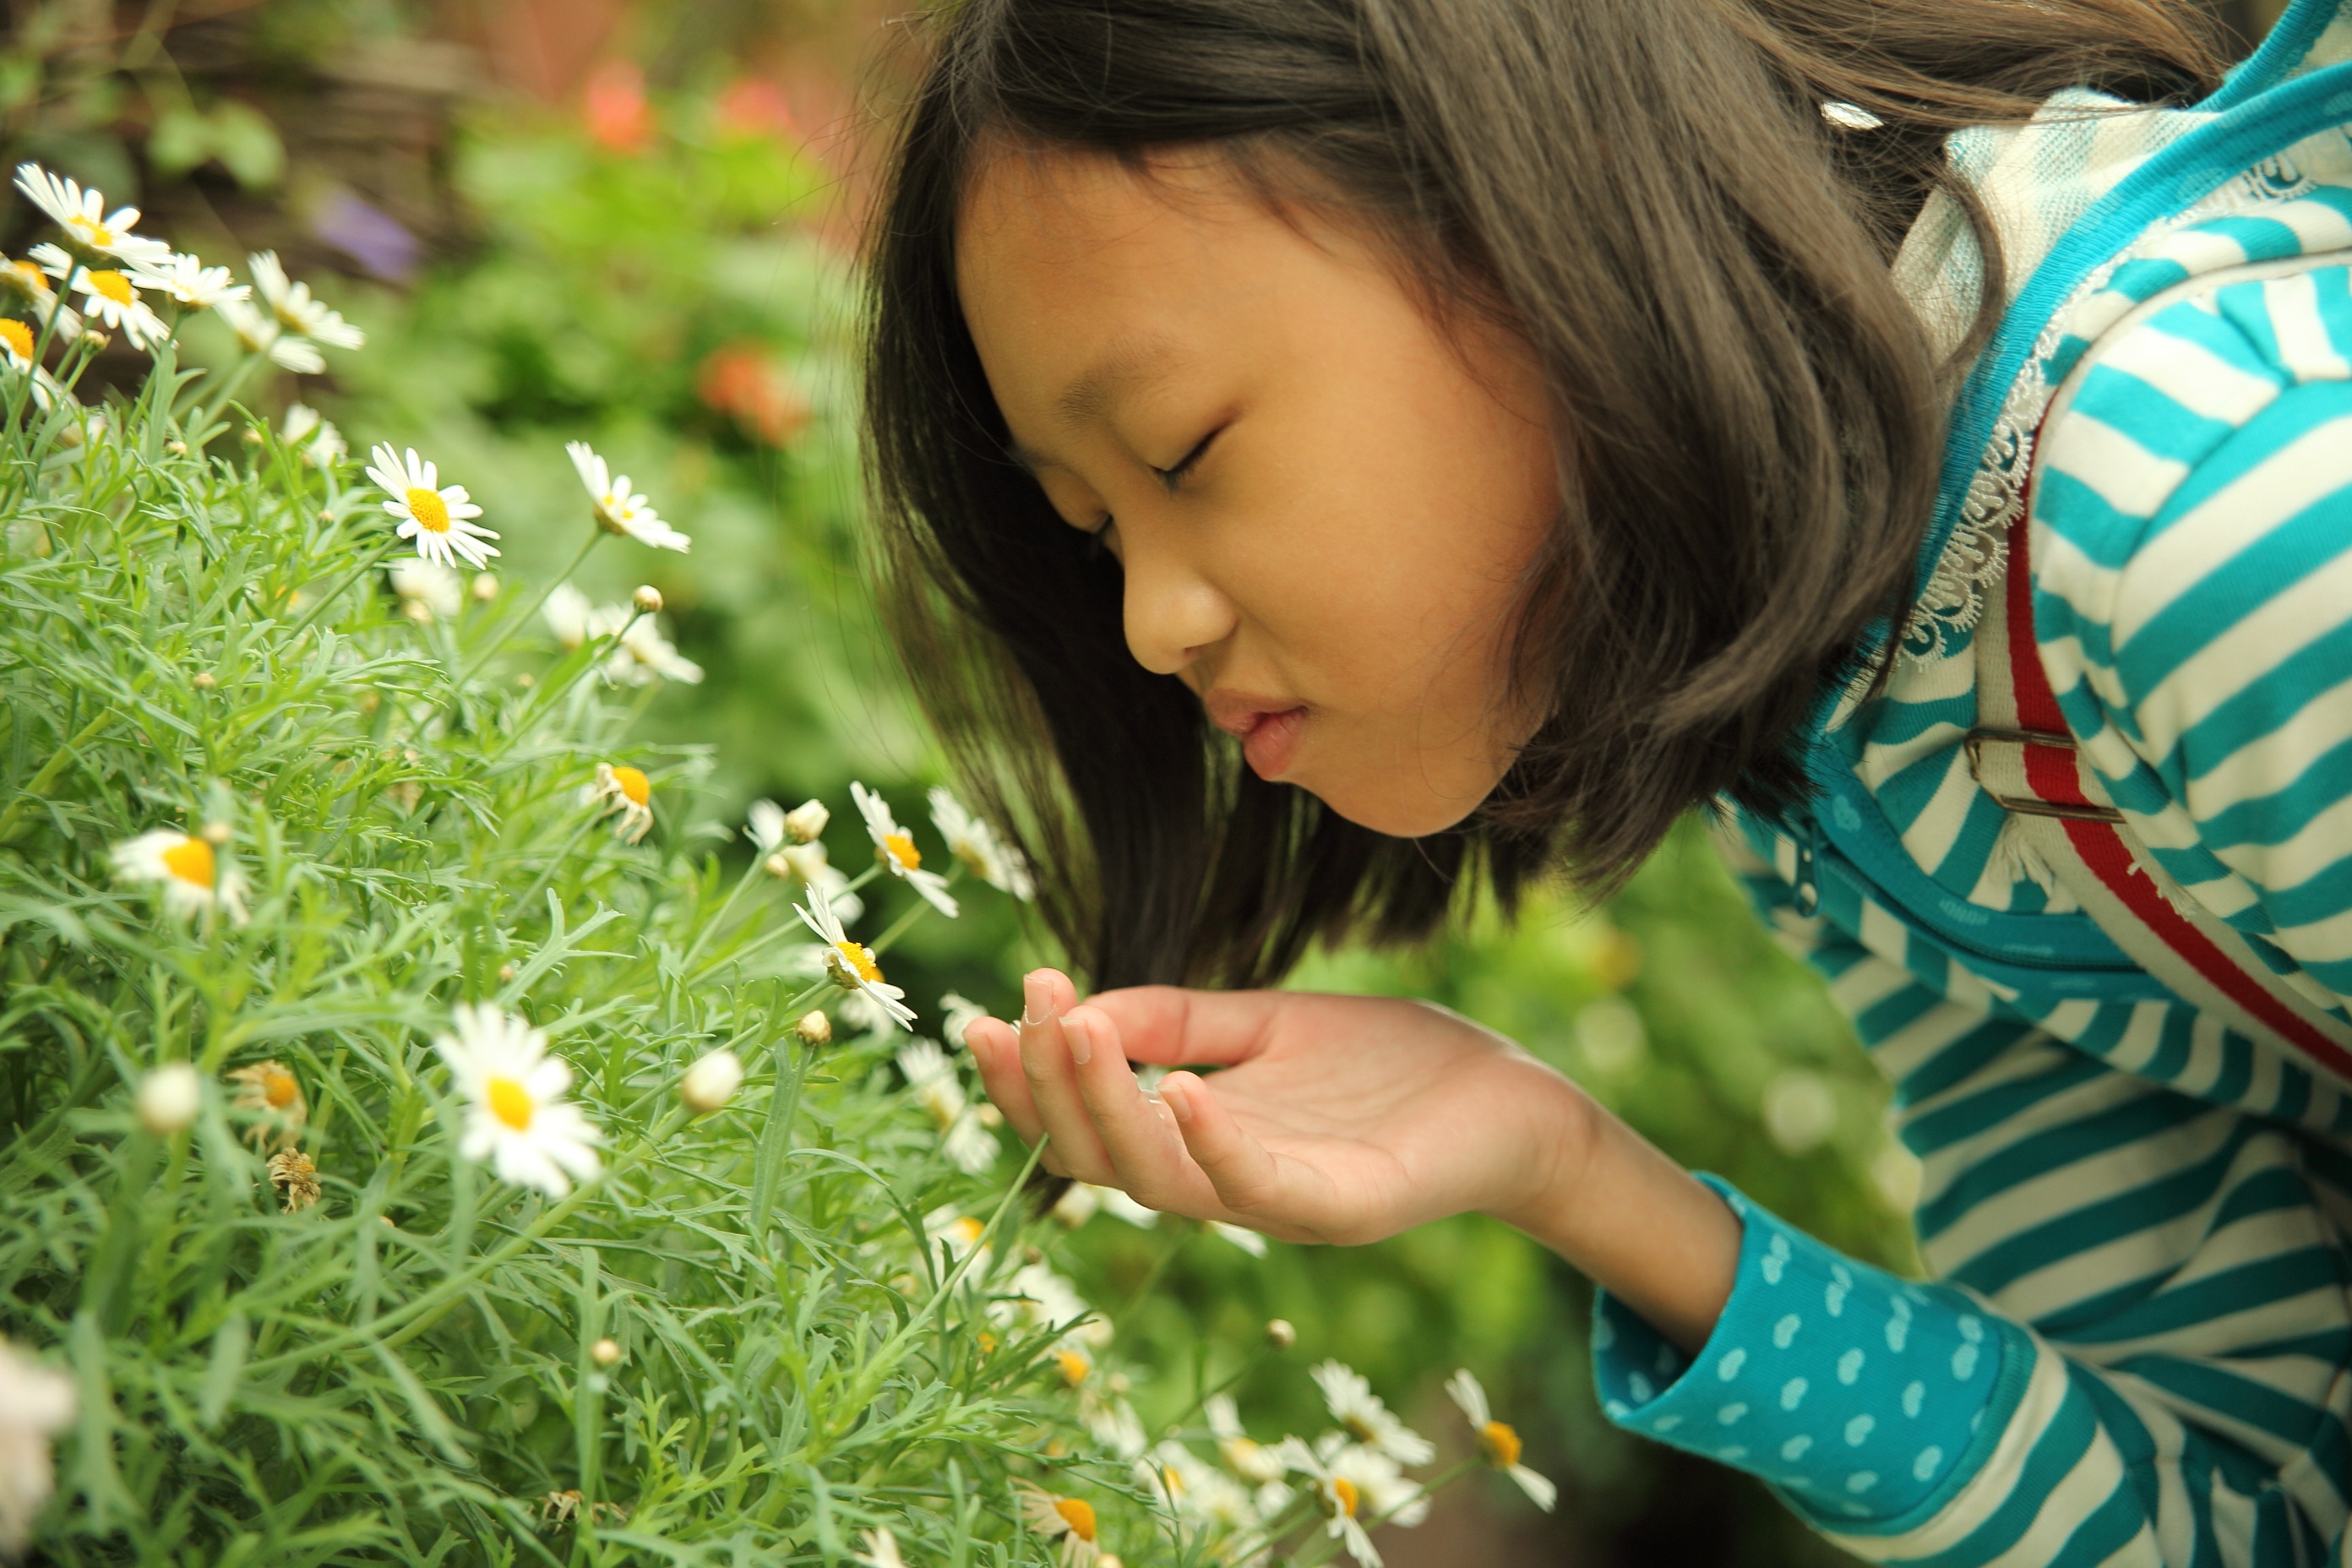
tree, nature, grass, blossom, person, plant, girl, white, lawn, play, leaf, flower, bloom, asian, spring, green, natural, fresh, child, botany, garden, healthy, flora, leaves, toddler, growing, smell, fragrant, organic, aromatic